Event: Nepal Earthquake
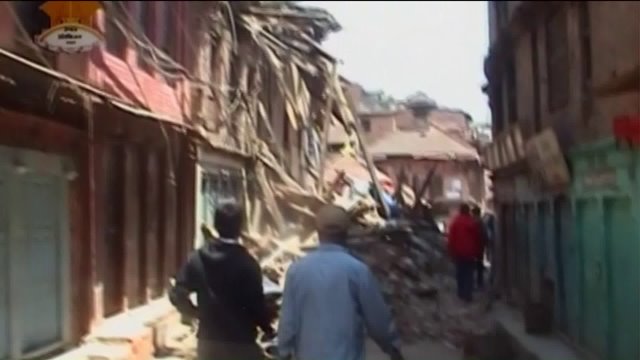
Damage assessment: damage